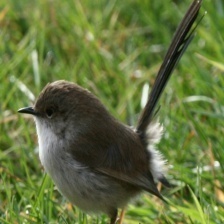
Species: SPLENDID WREN
Scientific name: MALURUS SPLENDENS